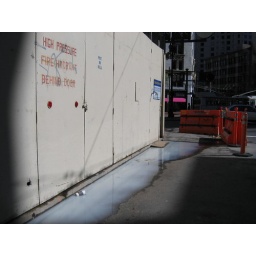
While under construction, this building is bleeding white out on to the sidewalk. Probably just plaster dust.